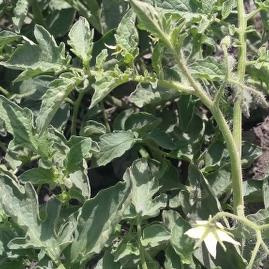
Crop: Tomato
Condition: virosis-d